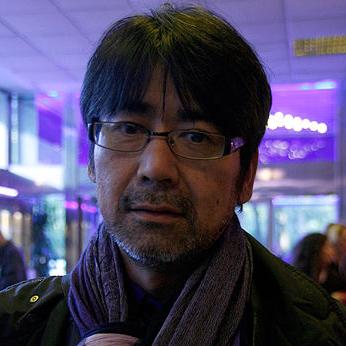
Age: 48